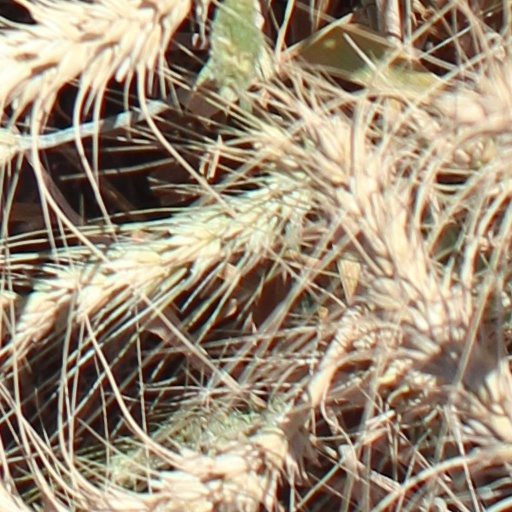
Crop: wheat